Brocken Garden

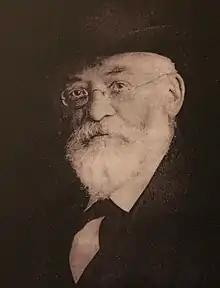
Albert Peter

By 1760 there was already a herb garden on the Heinrichshöhe and in 1761 a garden with plants from the Brocken was laid out at Schierke. But it was not until 1890 that the Brocken Garden was established by Albert Peter with the permission of Prince Otto of Stolberg-Wernigerode on the royal estate. Peter was a naturalist and head of the Botanical Garden of Göttingen. The purpose of the experimental garden was to research the adaptability of alpine plants to the conditions of a new habitat. Due to its northerly and exposed location the summit of the Brocken (1,141 m) equated climatically to heights of about 1,700 to 1,900 m in the Swiss Alps.